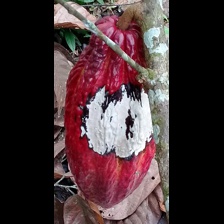
Label: moniliophthora